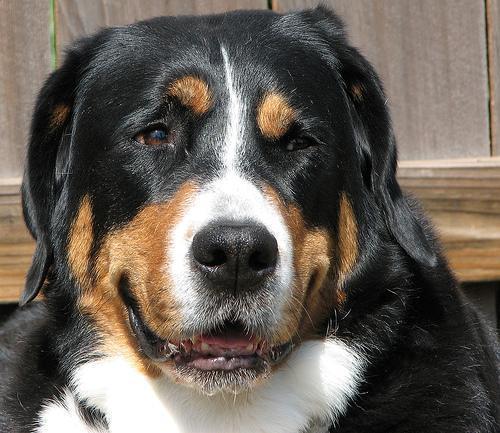
Greater_Swiss_Mountain_dog